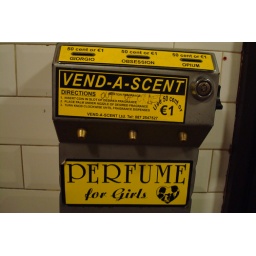
This perfume vending machine was in the bathroom at our bar/restaurant! Hahahahah!